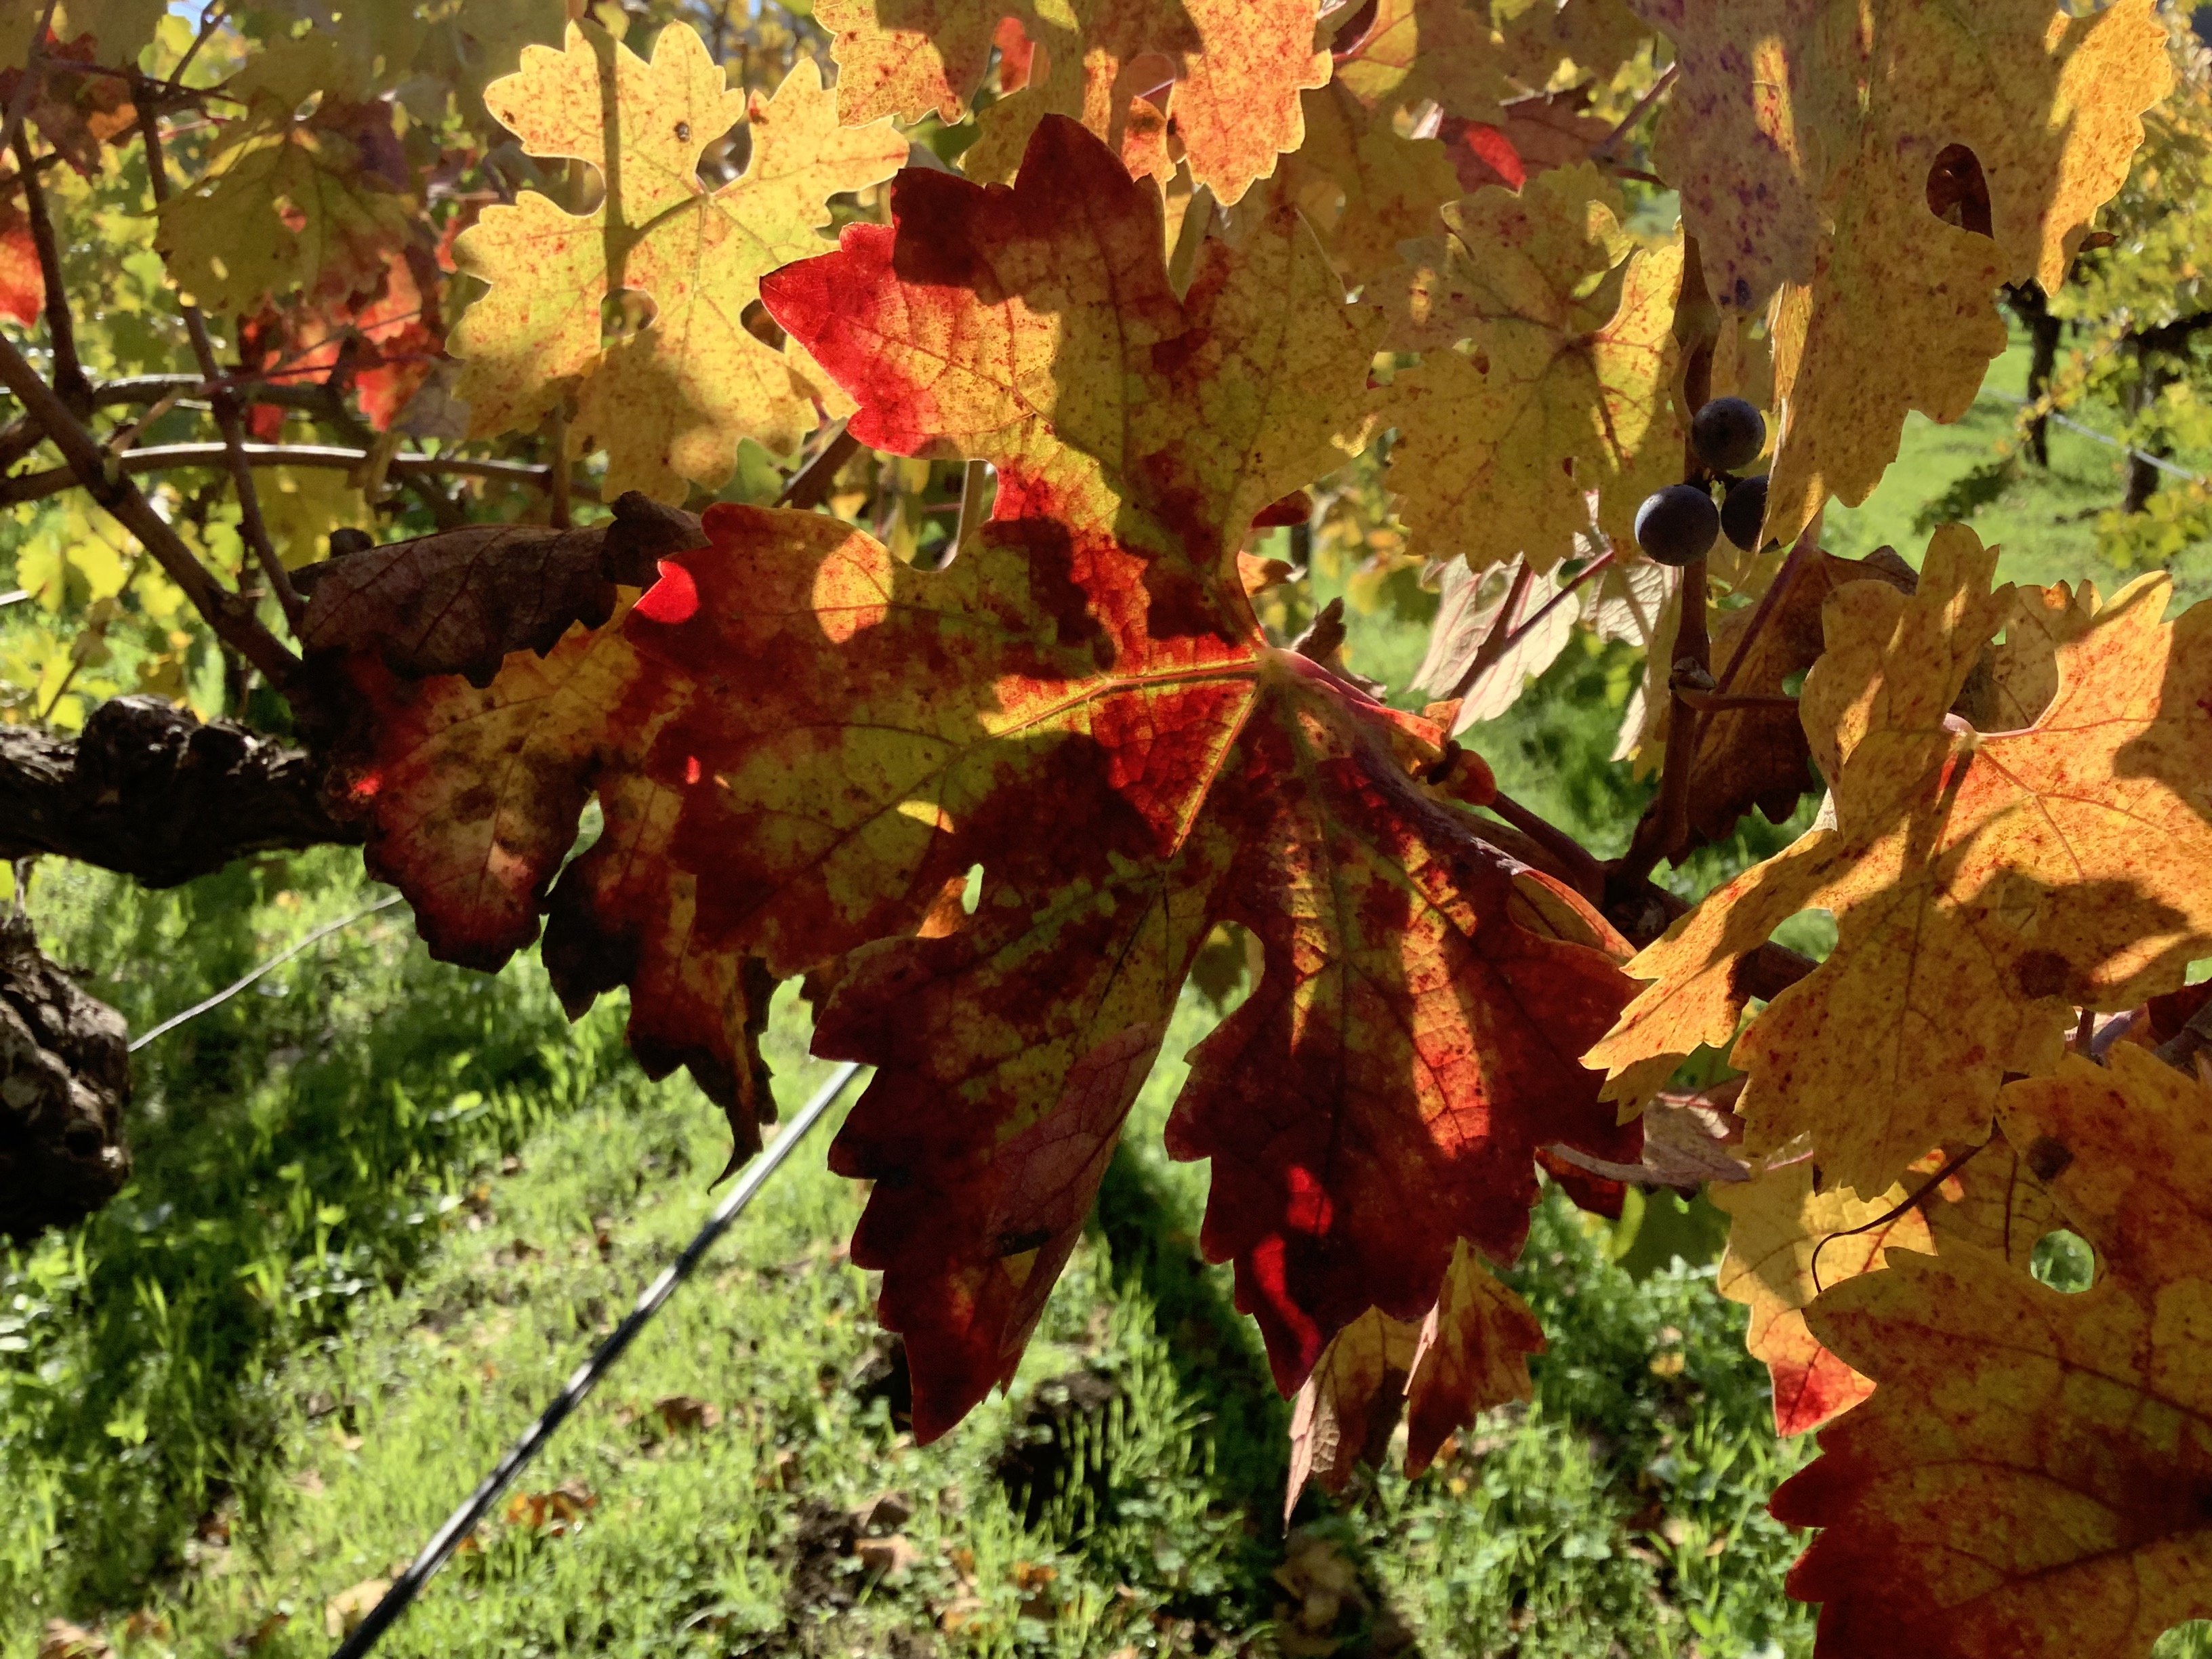
Label: Red Blotch